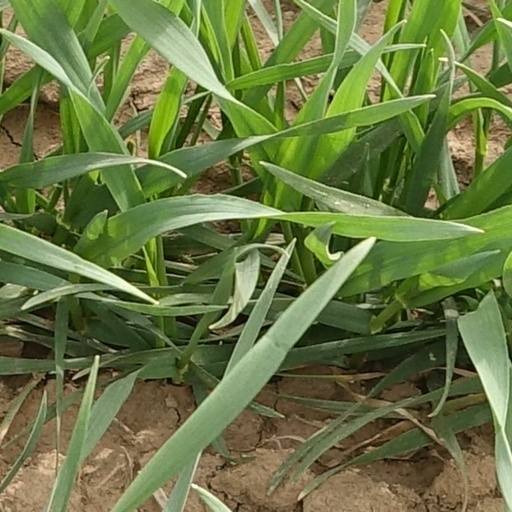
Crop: wheat